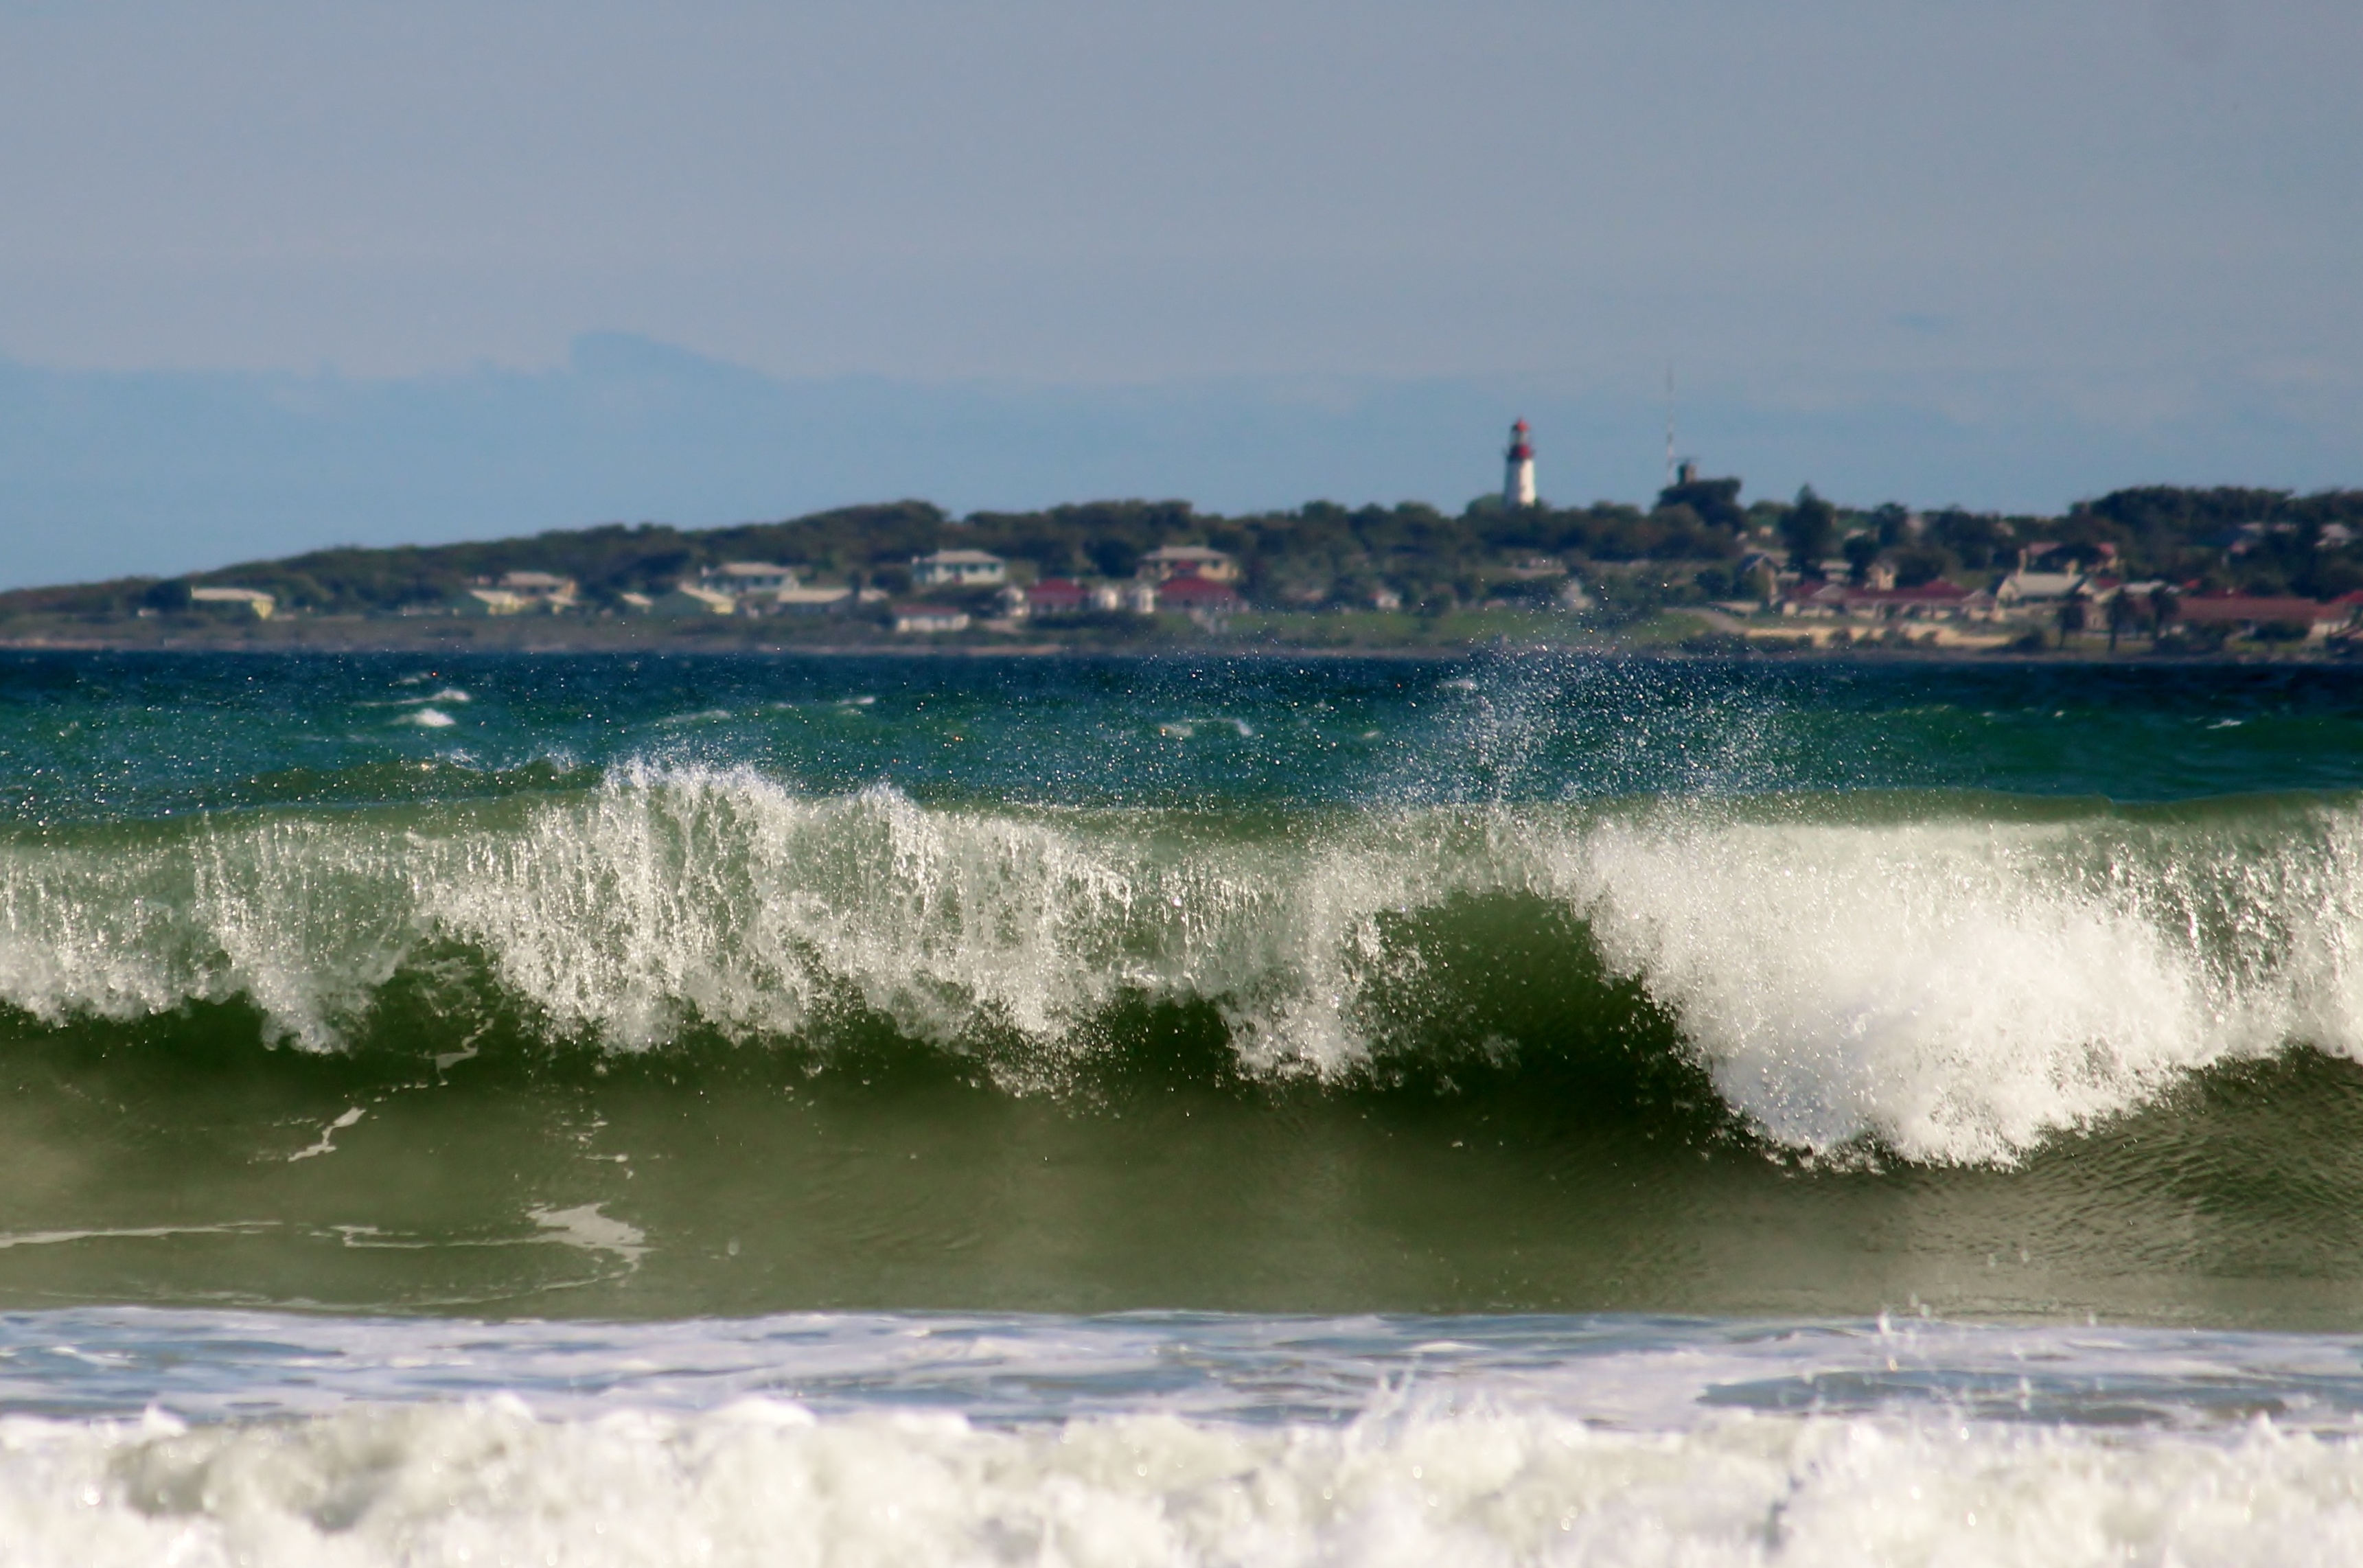
beach, sea, coast, water, nature, ocean, lighthouse, sky, shore, wave, view, vacation, vehicle, spray, lagoon, bay, body of water, boating, cape, south africa, cape town, robben island, wind wave